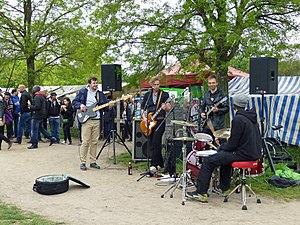
Berlin